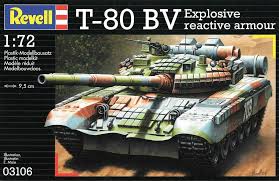
Label: Tank